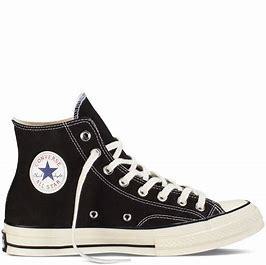
Brand: Converse
Model: Chuck 70